The United Companies of the Train of Artillery of the Town of Providence

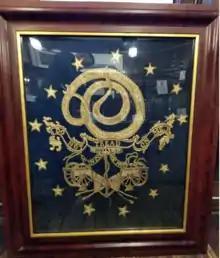
The battle flag of the UTA: one of the earliest recorded uses of a rattlesnake on a flag, pre-dates the Gadsden Flag, this restored example from the early 1800s

The United Companies of the Train of Artillery of the Town of Providence, known as UTA, is a member of the Rhode Island Historic Commands, and takes part in many reenactments and state events. The unit was raised during the American Revolutionary War from the Fusiliers of Providence and the Artillery Company of Providence, making it one of the largest artillery units in Rhode Island. They fought at the Battle of Rhode Island and many other battles in the American Revolutionary War. The unit used a distinctive flag which featured a coiled timber rattlesnake with the motto "Do Not Tread On Me", above an anchor and the motto "In God We Hope", and a pair of cannons. The motif was surrounded by thirteen stars on a field of gold. This flag is one of the earliest uses of a rattlesnake on a flag and may have been the basis for the Gadsden flag. It is also one of the first uses of a circle of 13 stars to represent the thirteen colonies.